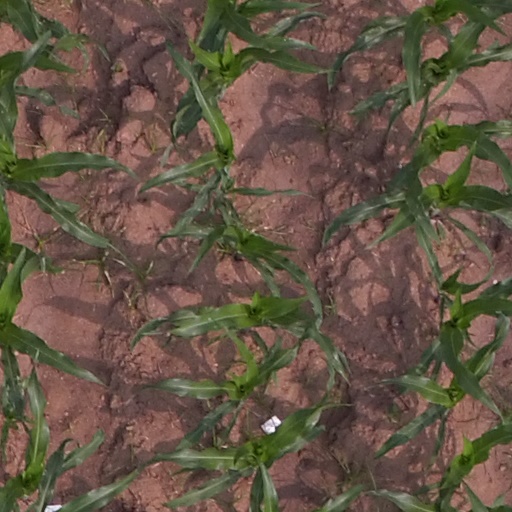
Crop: maize; corn